Tanala

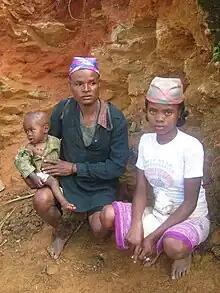
A Tanala family

The first settlers of Tanala country were the Vazimba, the island's earliest inhabitants. In the 17th century, the Zafirambo clan migrated into the territory from the southeastern coast. These newcomers traced their origins back to a leader called Rambo, whose gender is disputed in the oral histories. Rambo's parents both belonged to noble clans with Arab origins - the Anteony on the paternal side and the Zafiraminia on the maternal side. The Zafirambo relate that Rambo left Mananjary in the late 16th or early 17th century to settle near Ambositra. Rambo's descendants gradually moved south and then crossed the eastern ridge to settle near Manambondro. In the 18th century groups of Betsileo moved into this territory, including a group of blacksmiths (the Antamby) with whom the Zafirambo formed an alliance.